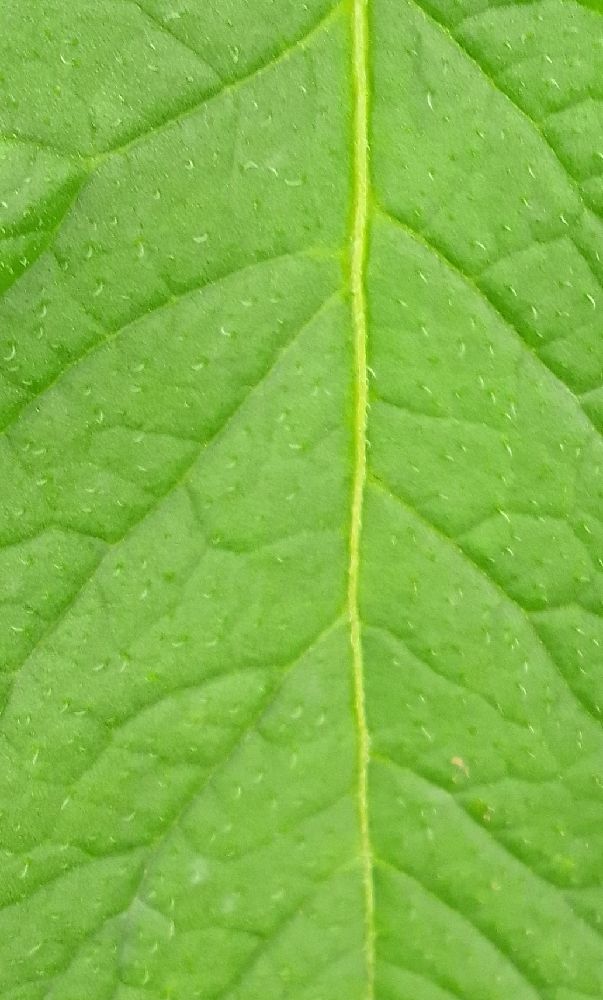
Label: Healthy